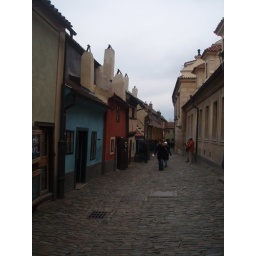
.that little blue house is where he lived in prague.